Sara Scuderi

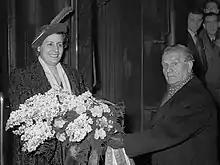
Sara Scuderi and Alex Wunnink (1952)

Sara Scuderi (December 11, 1906 – December 24, 1987) was an Italian opera singer. She sang widely in Italy and Europe (most notably in the Netherlands), having had a seven-year contract at La Scala, "where she received high praise for her interpretations of the most well-known operas".